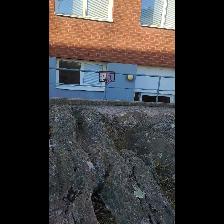
Label: NonHuman